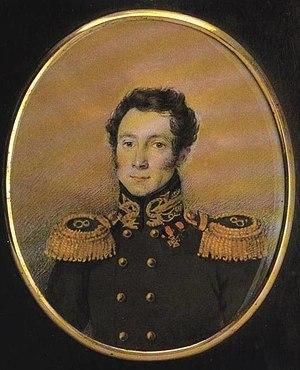
Cet article liste toutes les personnes condamnées après l’insurrection décabriste en décembre 1825.